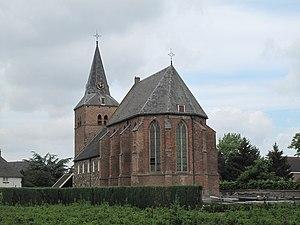
Andelst est un village situé dans la commune néerlandaise d'Overbetuwe, dans la province de Gueldre. Le 1ᵉʳ janvier 2008, le village comptait 1 705 habitants.